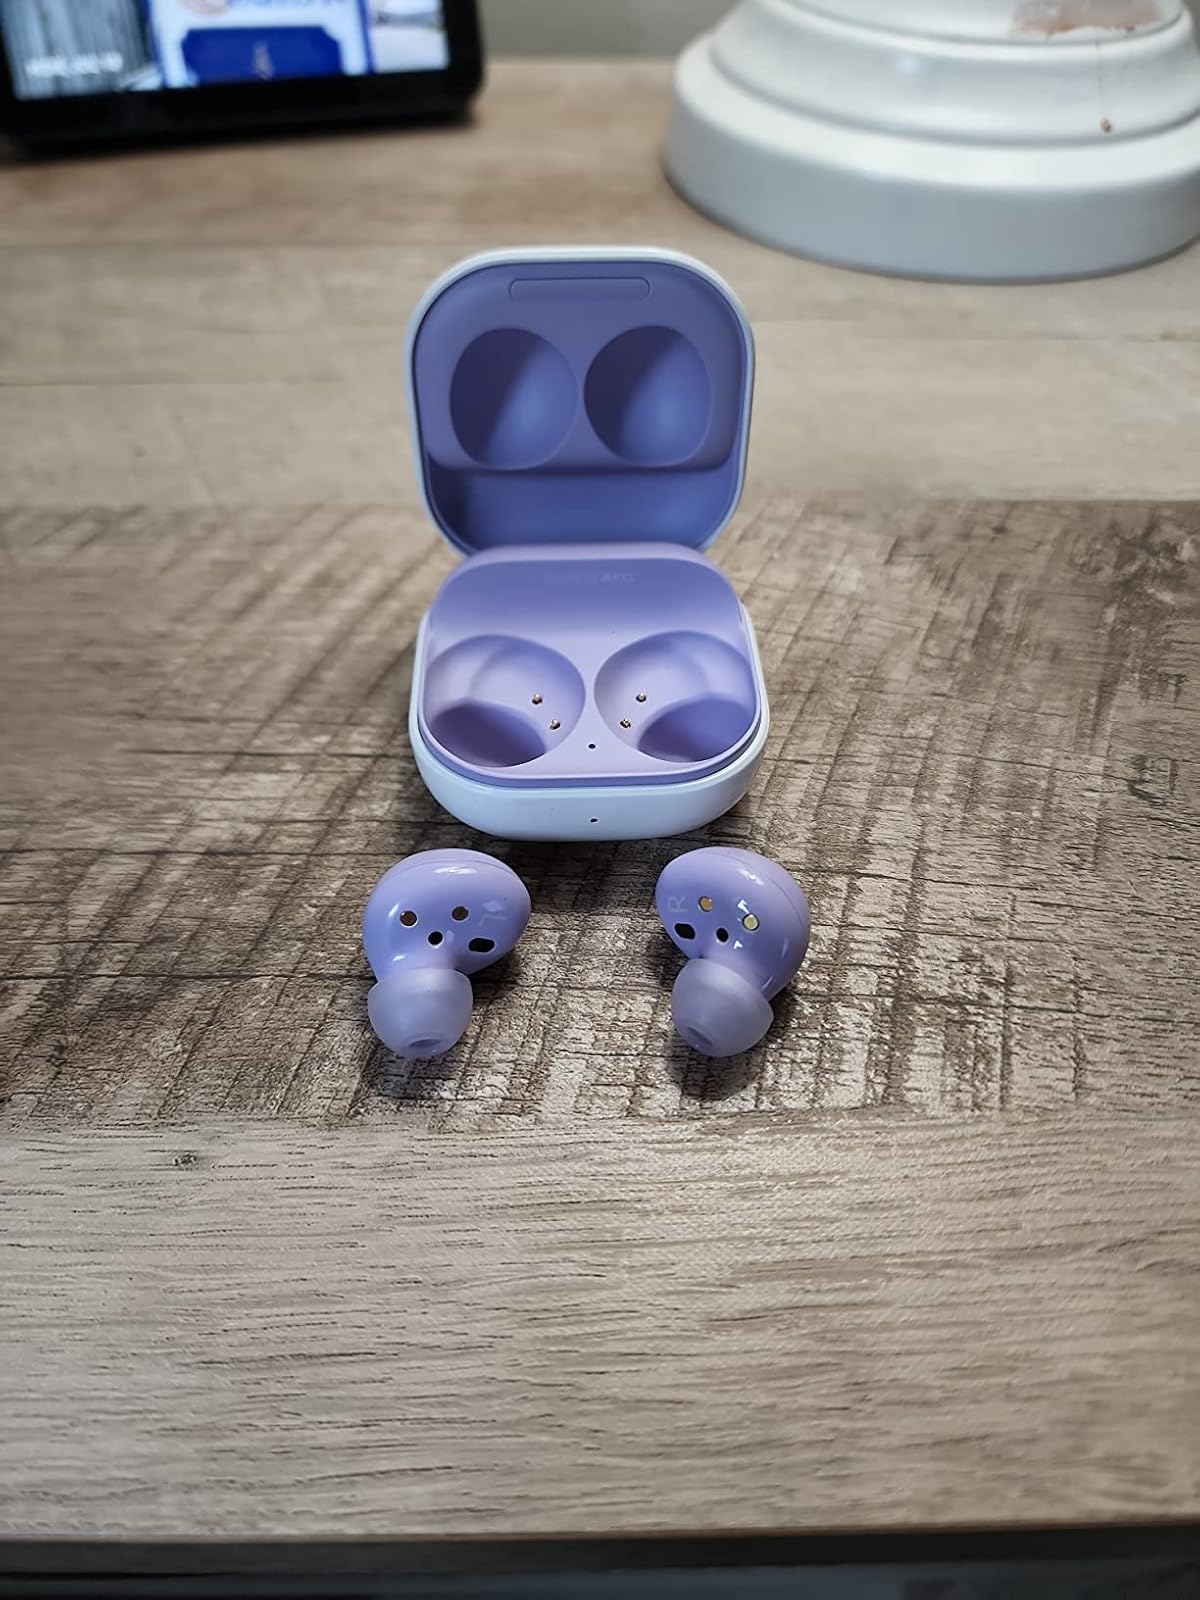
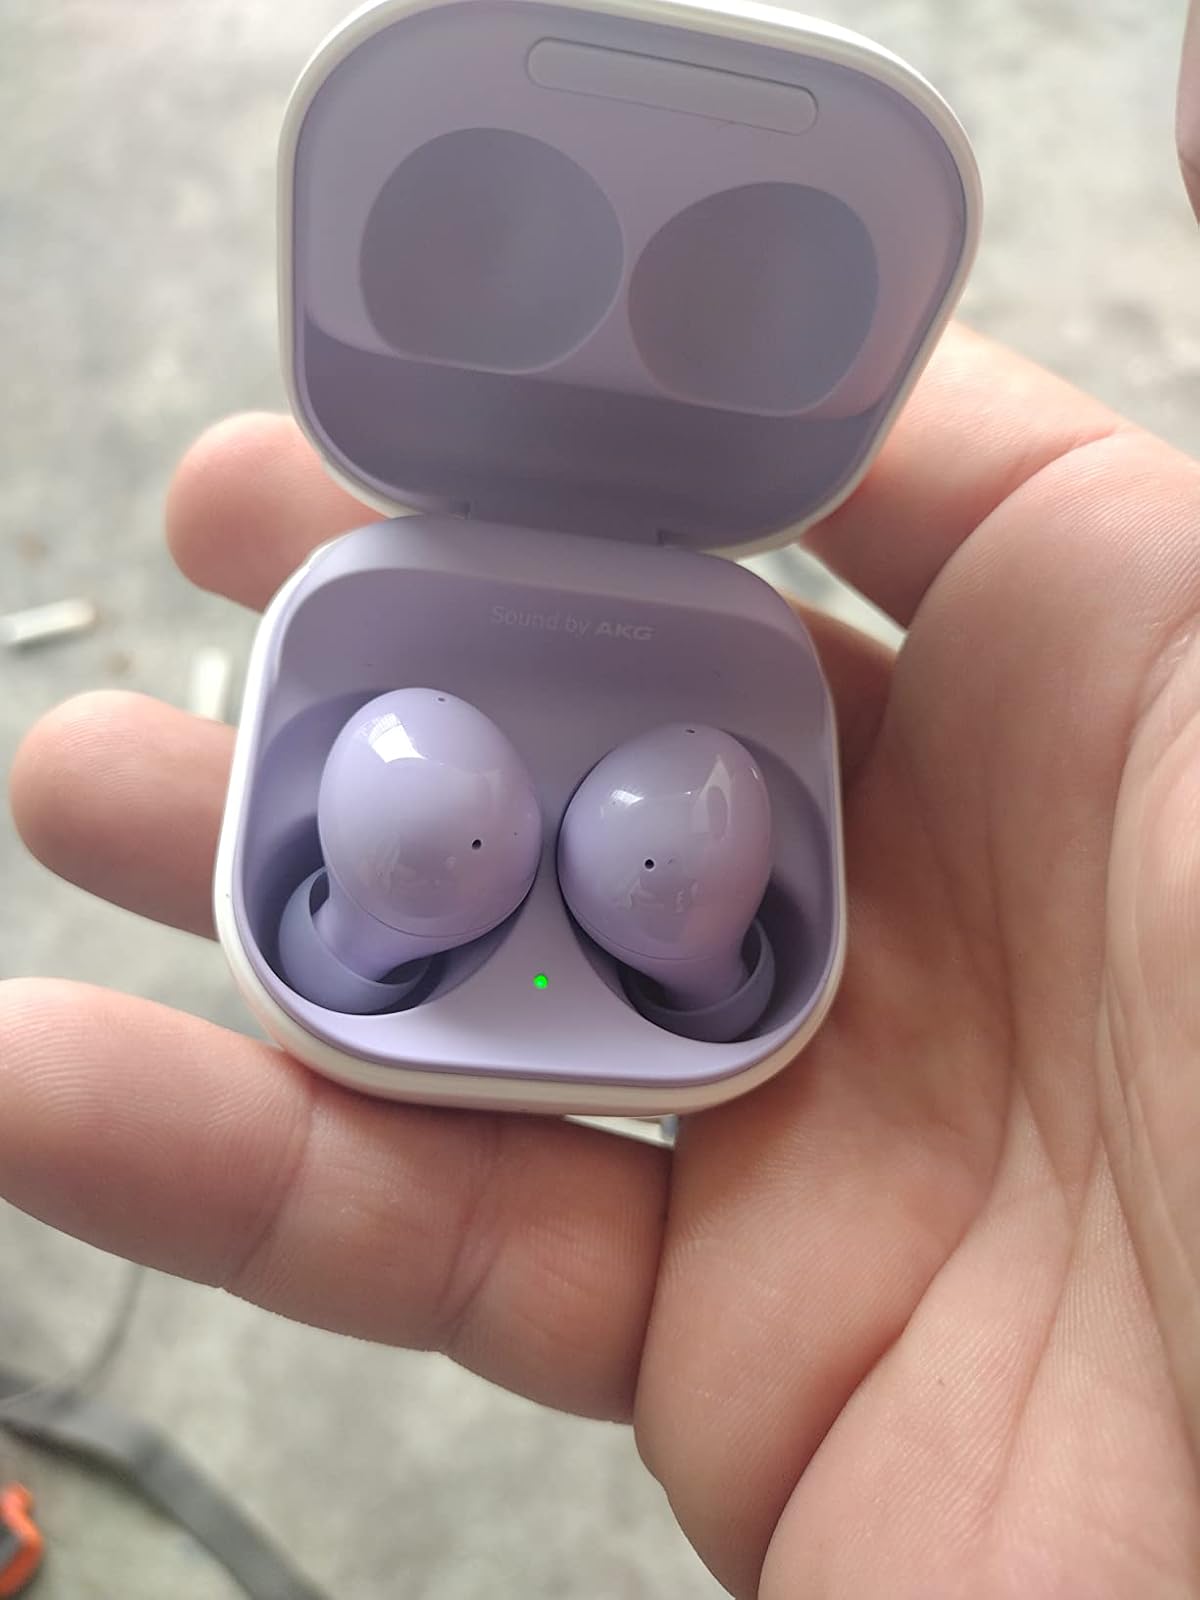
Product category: earbuds
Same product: yes